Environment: real
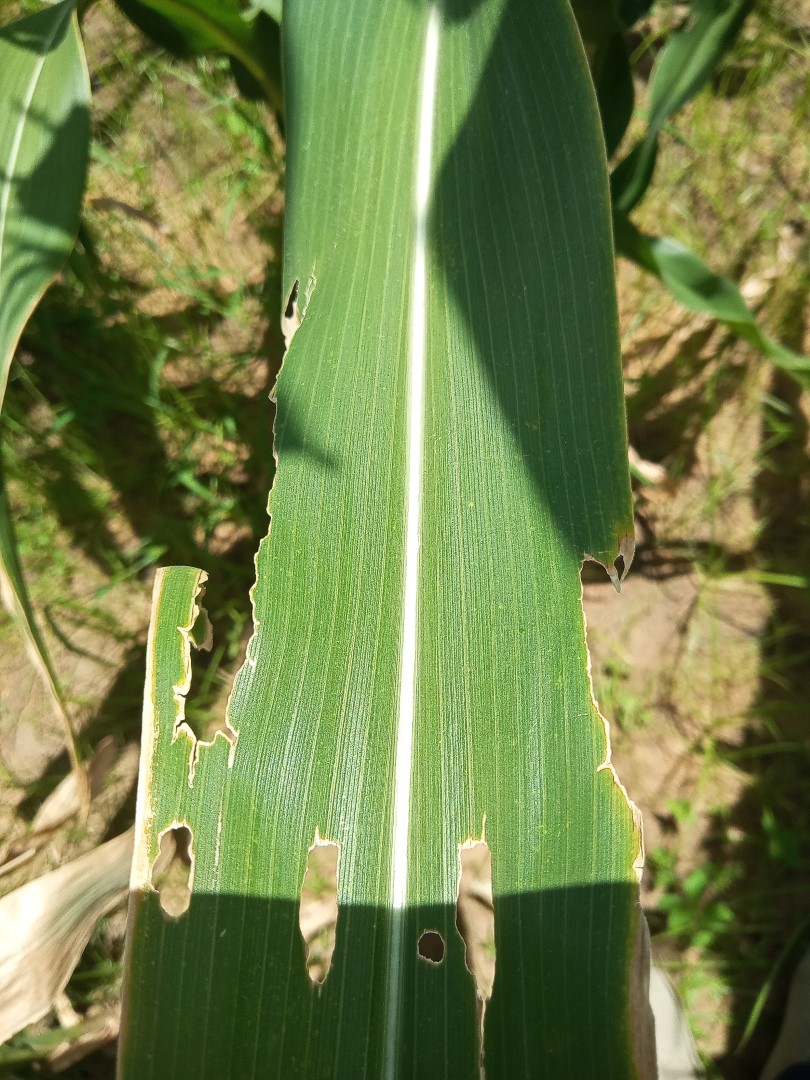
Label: fall_armyworm